Lentävänniemi

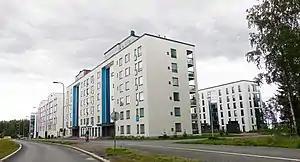
Apartment buildings along the Lielahdenkatu street in Lentävänniemi

Lentävänniemi is a district in the western part of Tampere on the shores of Lake Näsijärvi in Pirkanmaa, Finland. It belongs to the northwestern part of the city and borders the Niemi and Niemenranta borders on the southwest. There are jogging paths along the lake and its shores surrounding the apartment-based Lentävänniemi. In 2014, the population of Lentävänniemi was 4,309.